Rainbow Room

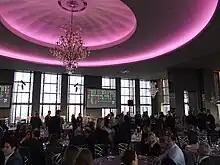
A private event in the Rainbow Room

Brunch is a hybrid of waiter service and buffet-style servings. There are different buffet bars for "breakfast classics", fruit and vegetable juices, parfaits, and crepes. There are also some cocktails and desserts served during brunch. The Sunday brunches served at the Rainbow Room change every season. In 2014, the "New York Post's" Steve Cuozzo wrote that the "well-turned out breakfast favorites" included "marvelously runny scrambled eggs, honey-baked ham, smoked salmon, sweet-spicy chicken sausage", and French toast.